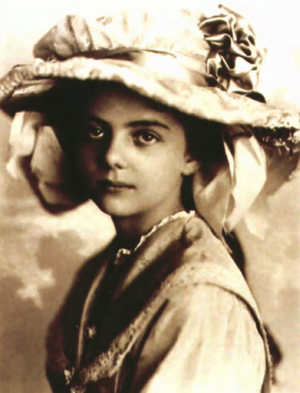
Elinor Remick Warren, née le 23 février 1900 à Los Angeles et morte le 27 avril 1991 dans la même ville, est une pianiste et compositrice américaine.
14 janvier : Tosca, opéra de Giacomo Puccini, créé au Teatro Costanzi de Rome.